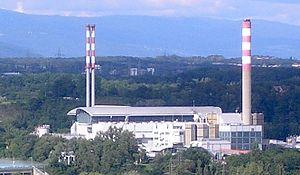
Usine d’incinération des Cheneviers, canton de Genève.
L'usine d’incinération des Cheneviers est un incinérateur de déchets situé dans la commune d'Aire-la-Ville dans le canton de Genève, sur la rive gauche du Rhône à la hauteur du barrage de Verbois. C’est la plus importante usine d’incinération de Suisse et le troisième producteur d’électricité du canton. Elle appartient aux Services industriels de Genève.
Les Services industriels de Genève sont un établissement public du canton de Genève, en Suisse, chargé notamment de la distribution de l'eau potable, du gaz, de l'électricité et de la chaleur à distance sur l'ensemble du canton de Genève, ainsi que de la gestion des réseaux correspondants. Ils s'occupent également du traitement des eaux usées, de l'incinération des déchets et de la gestion d'un réseau de fibre optique.